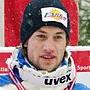
Age: 21